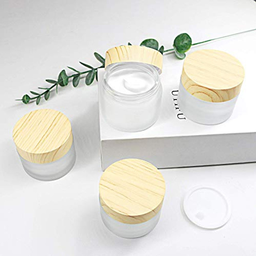
Label: glass